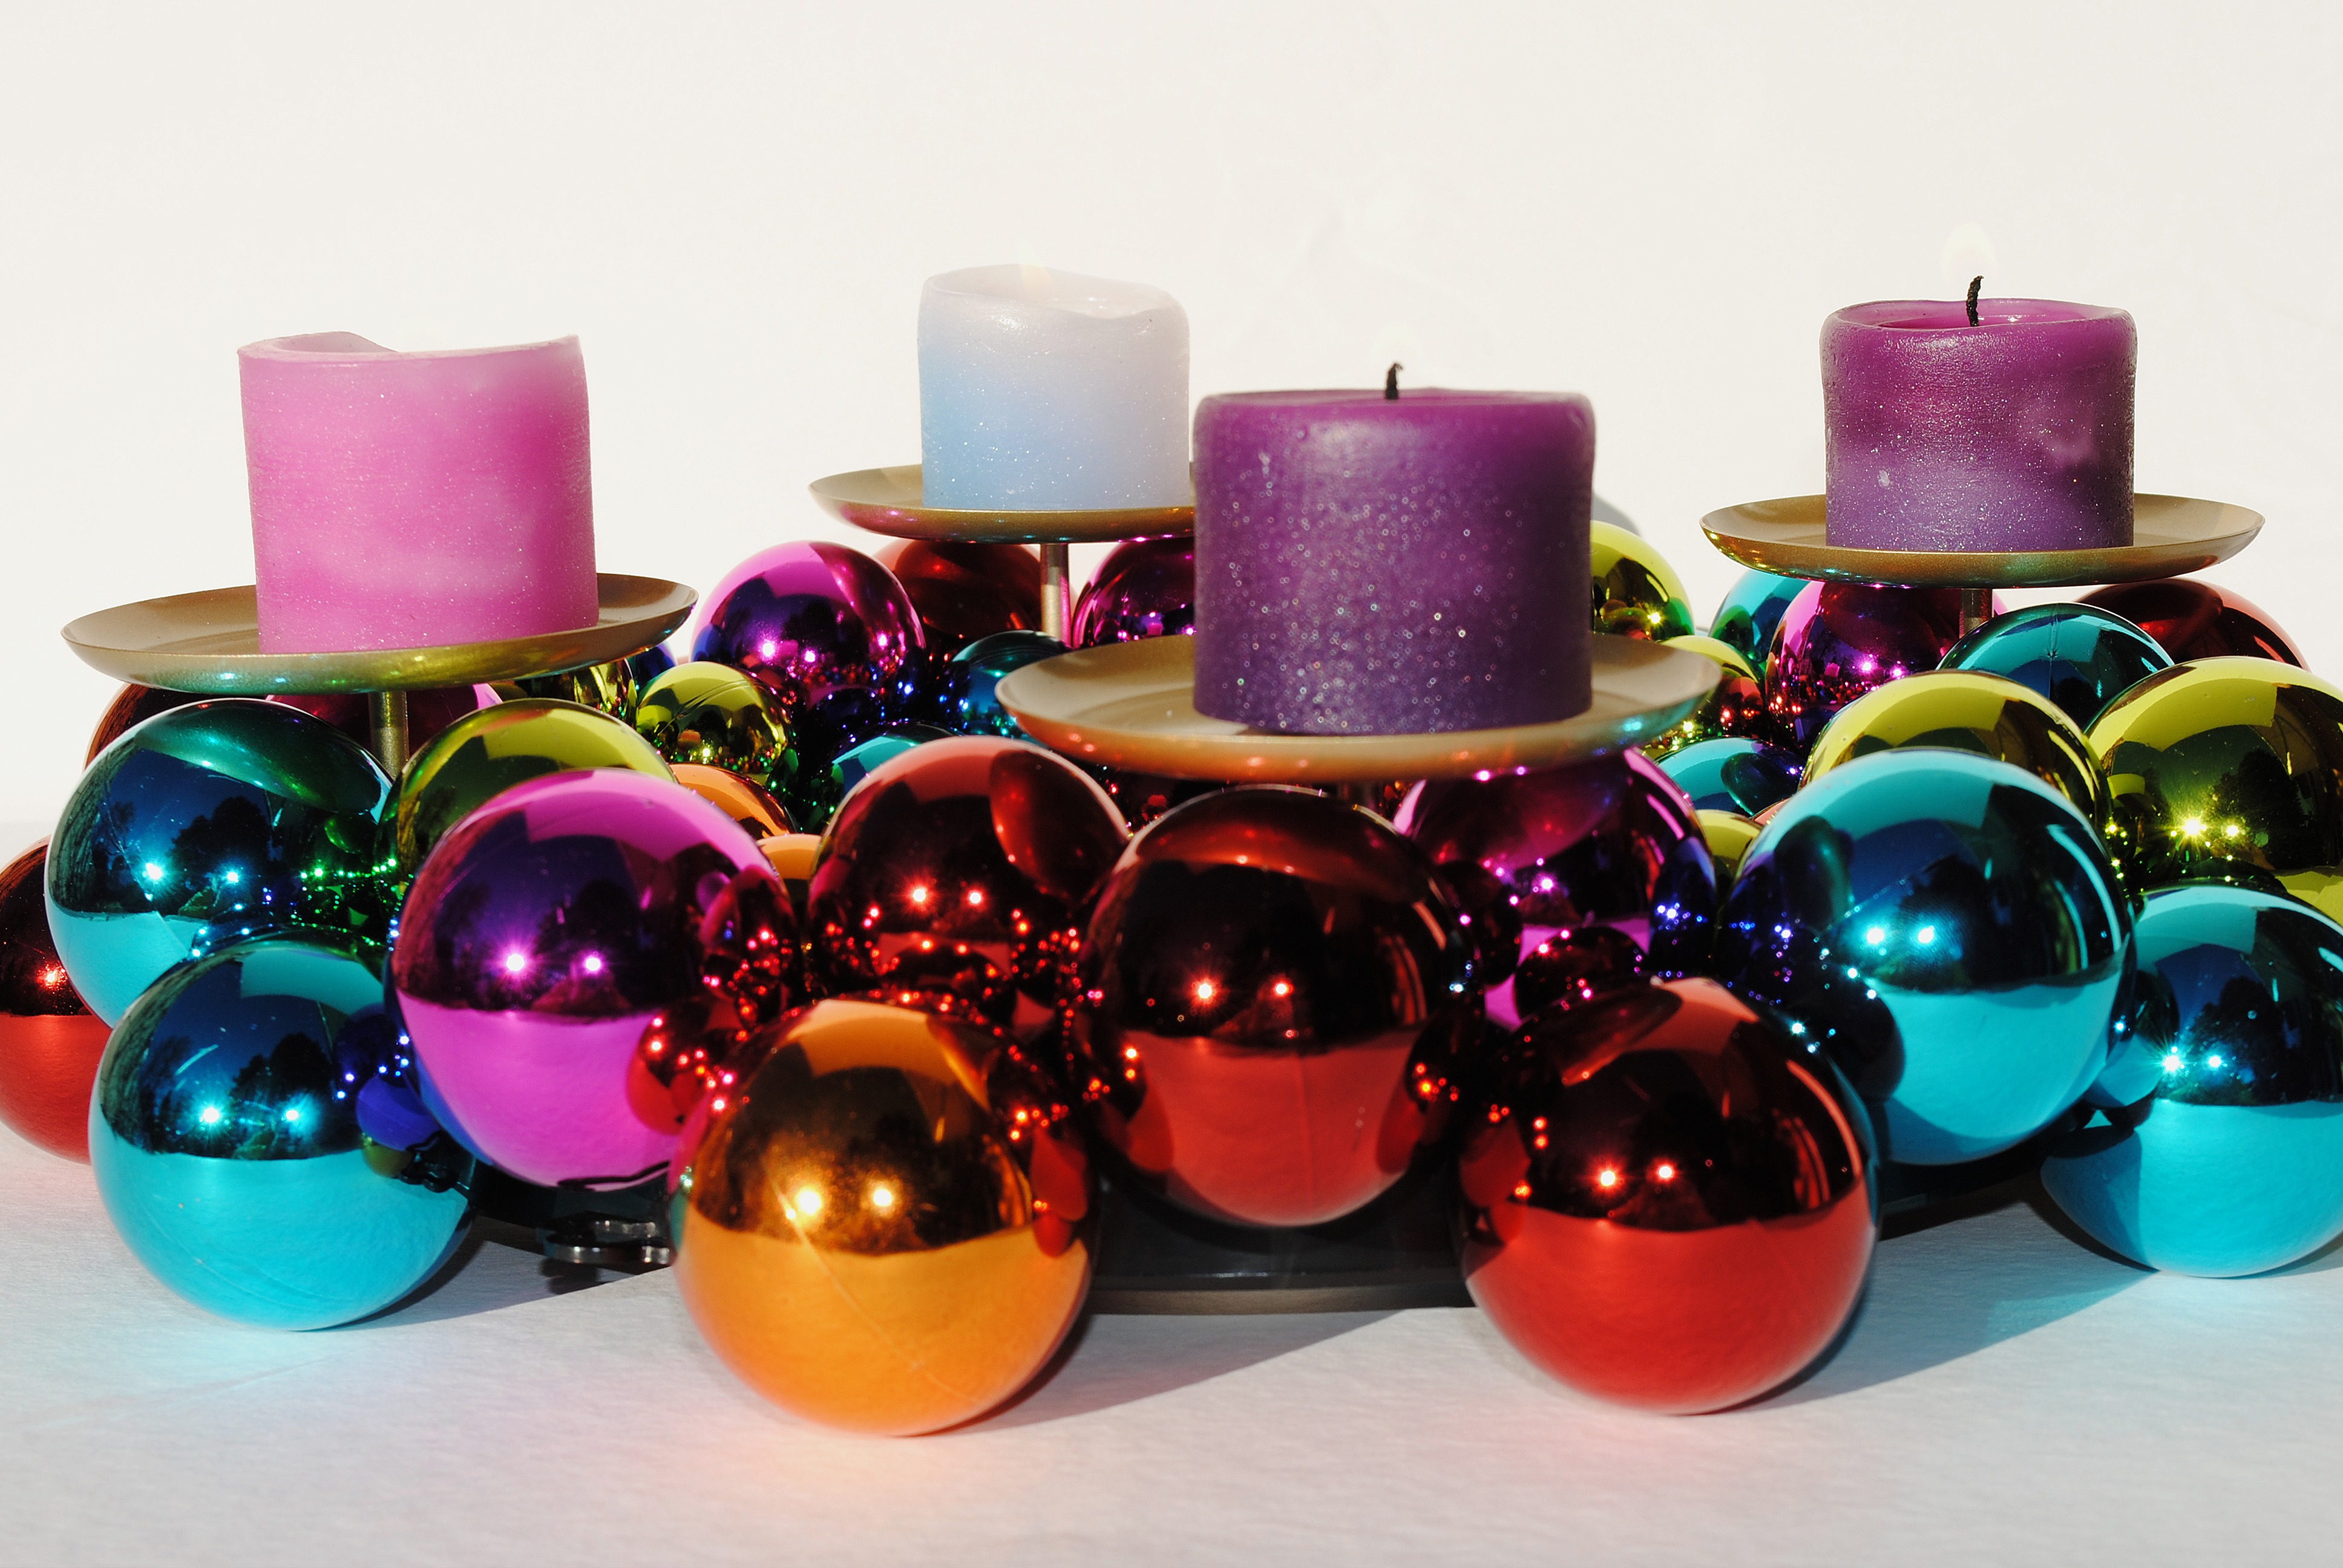
glass, color, colorful, bead, lighting, christmas decoration, art, candles, balls, advent wreath, mirroring, about, reflexes, fashion accessory